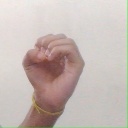
अक्षर: ऊ